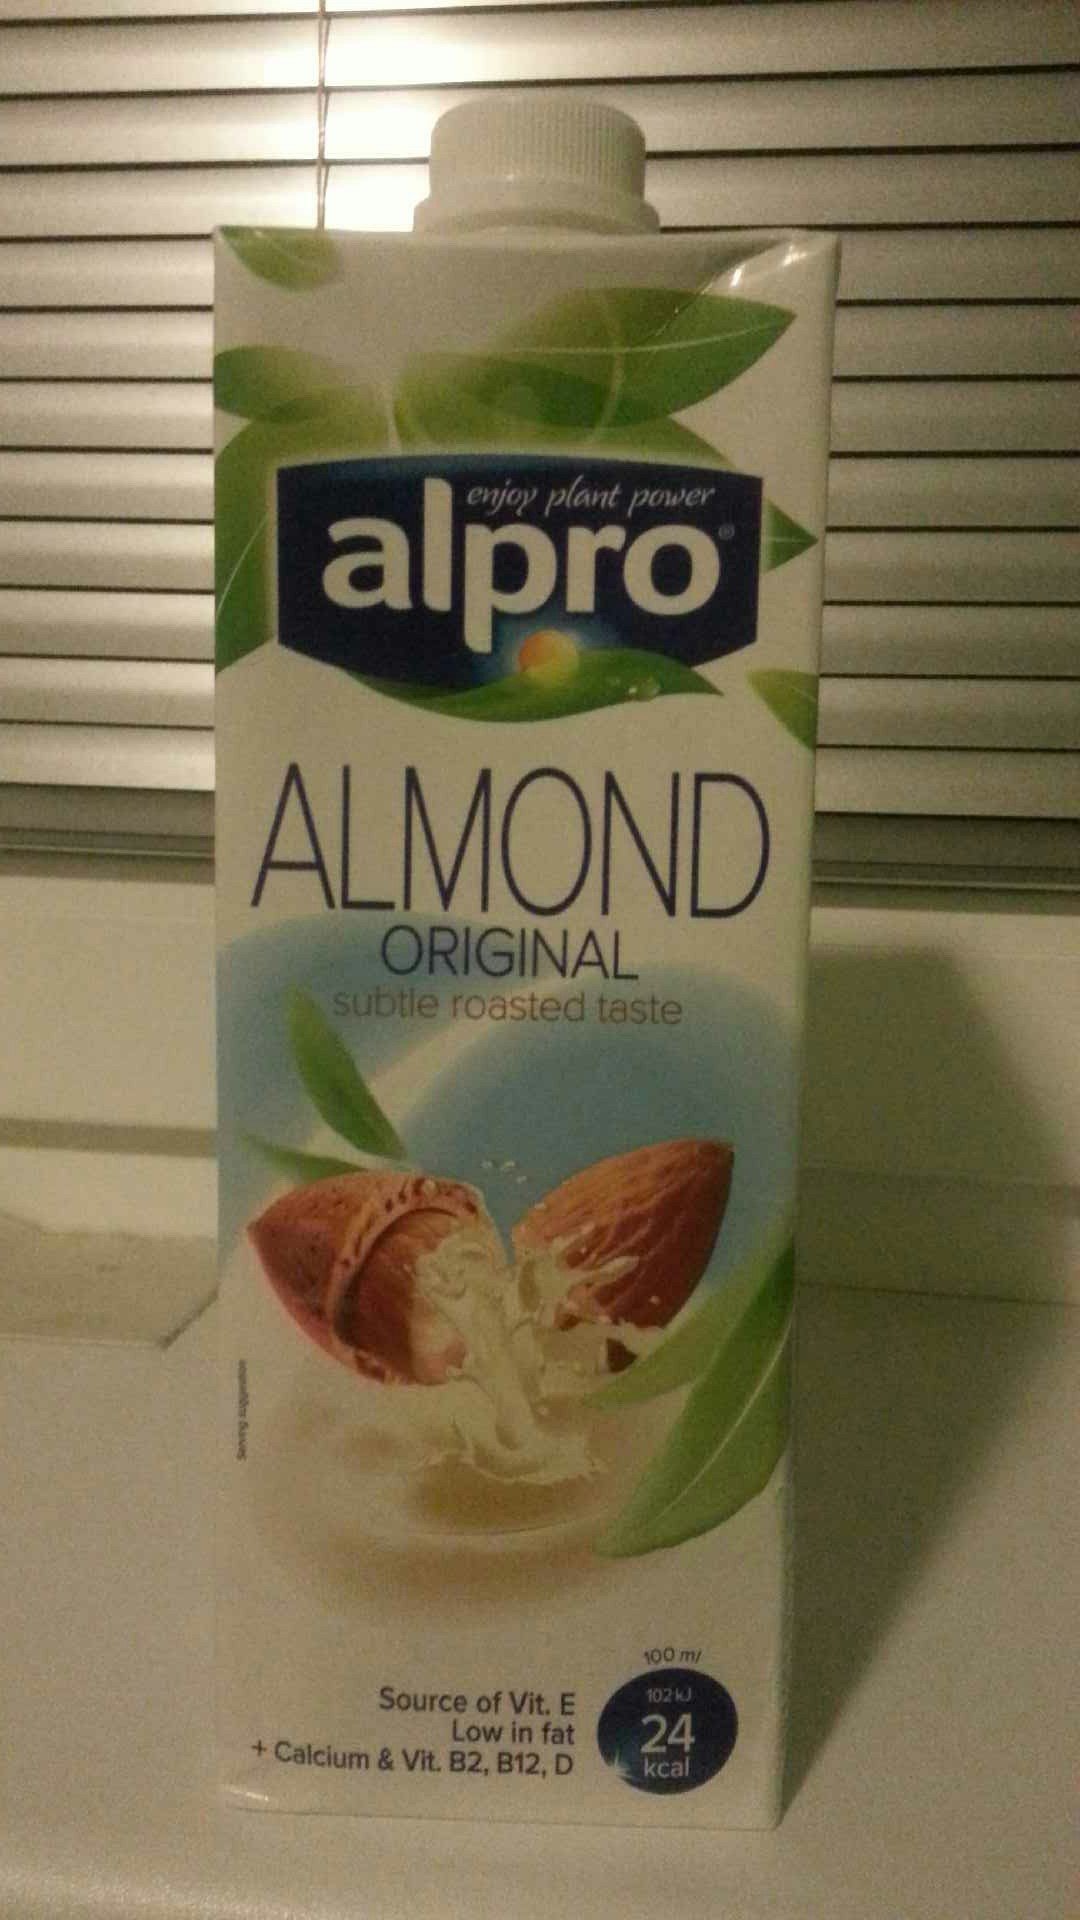
Label: cardboard